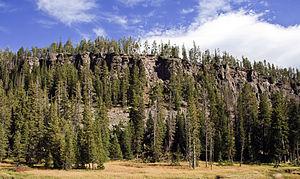
Falaise Obsidienne dans le parc national de Yellowstone, Wyoming, États-Unis